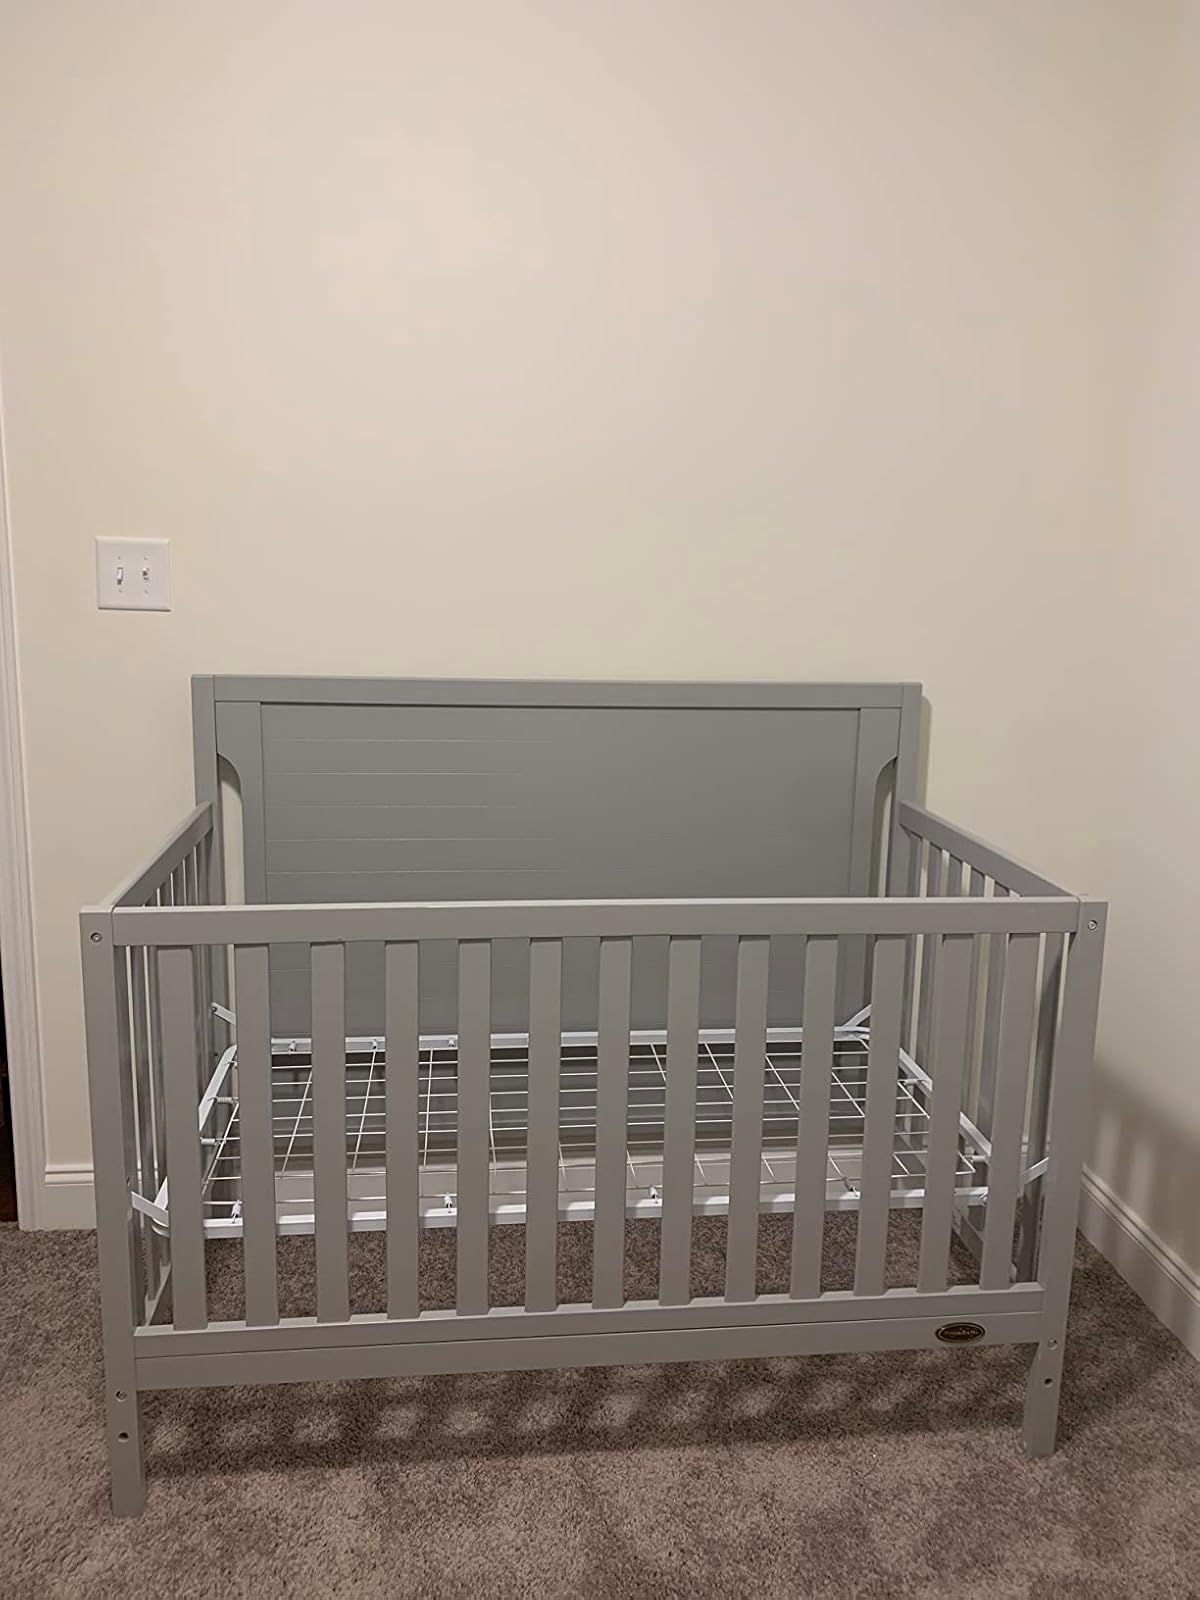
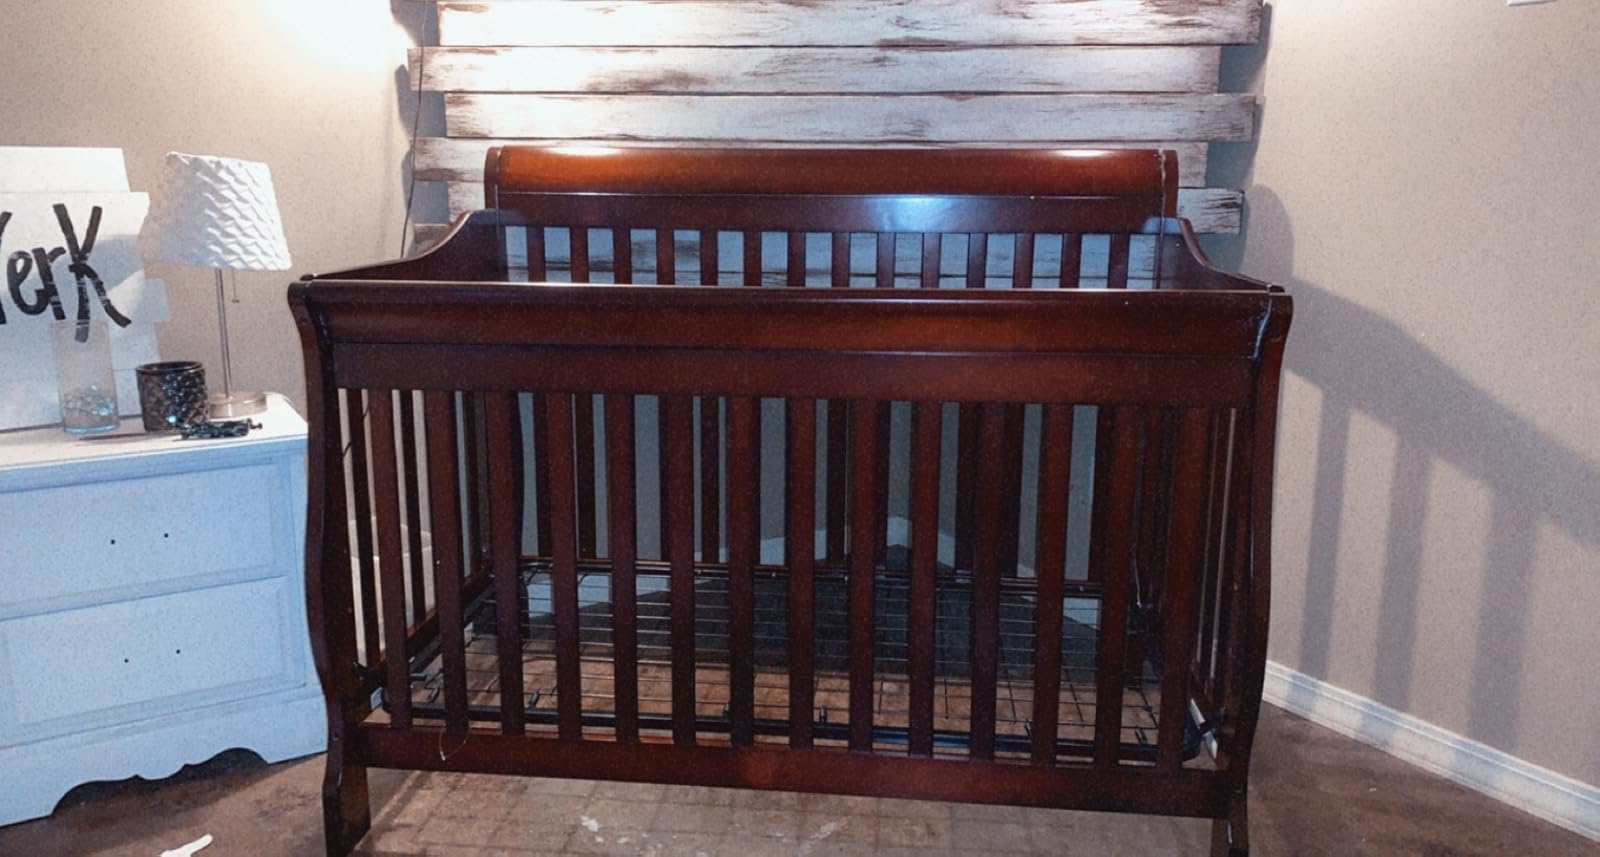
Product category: products_crib
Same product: no